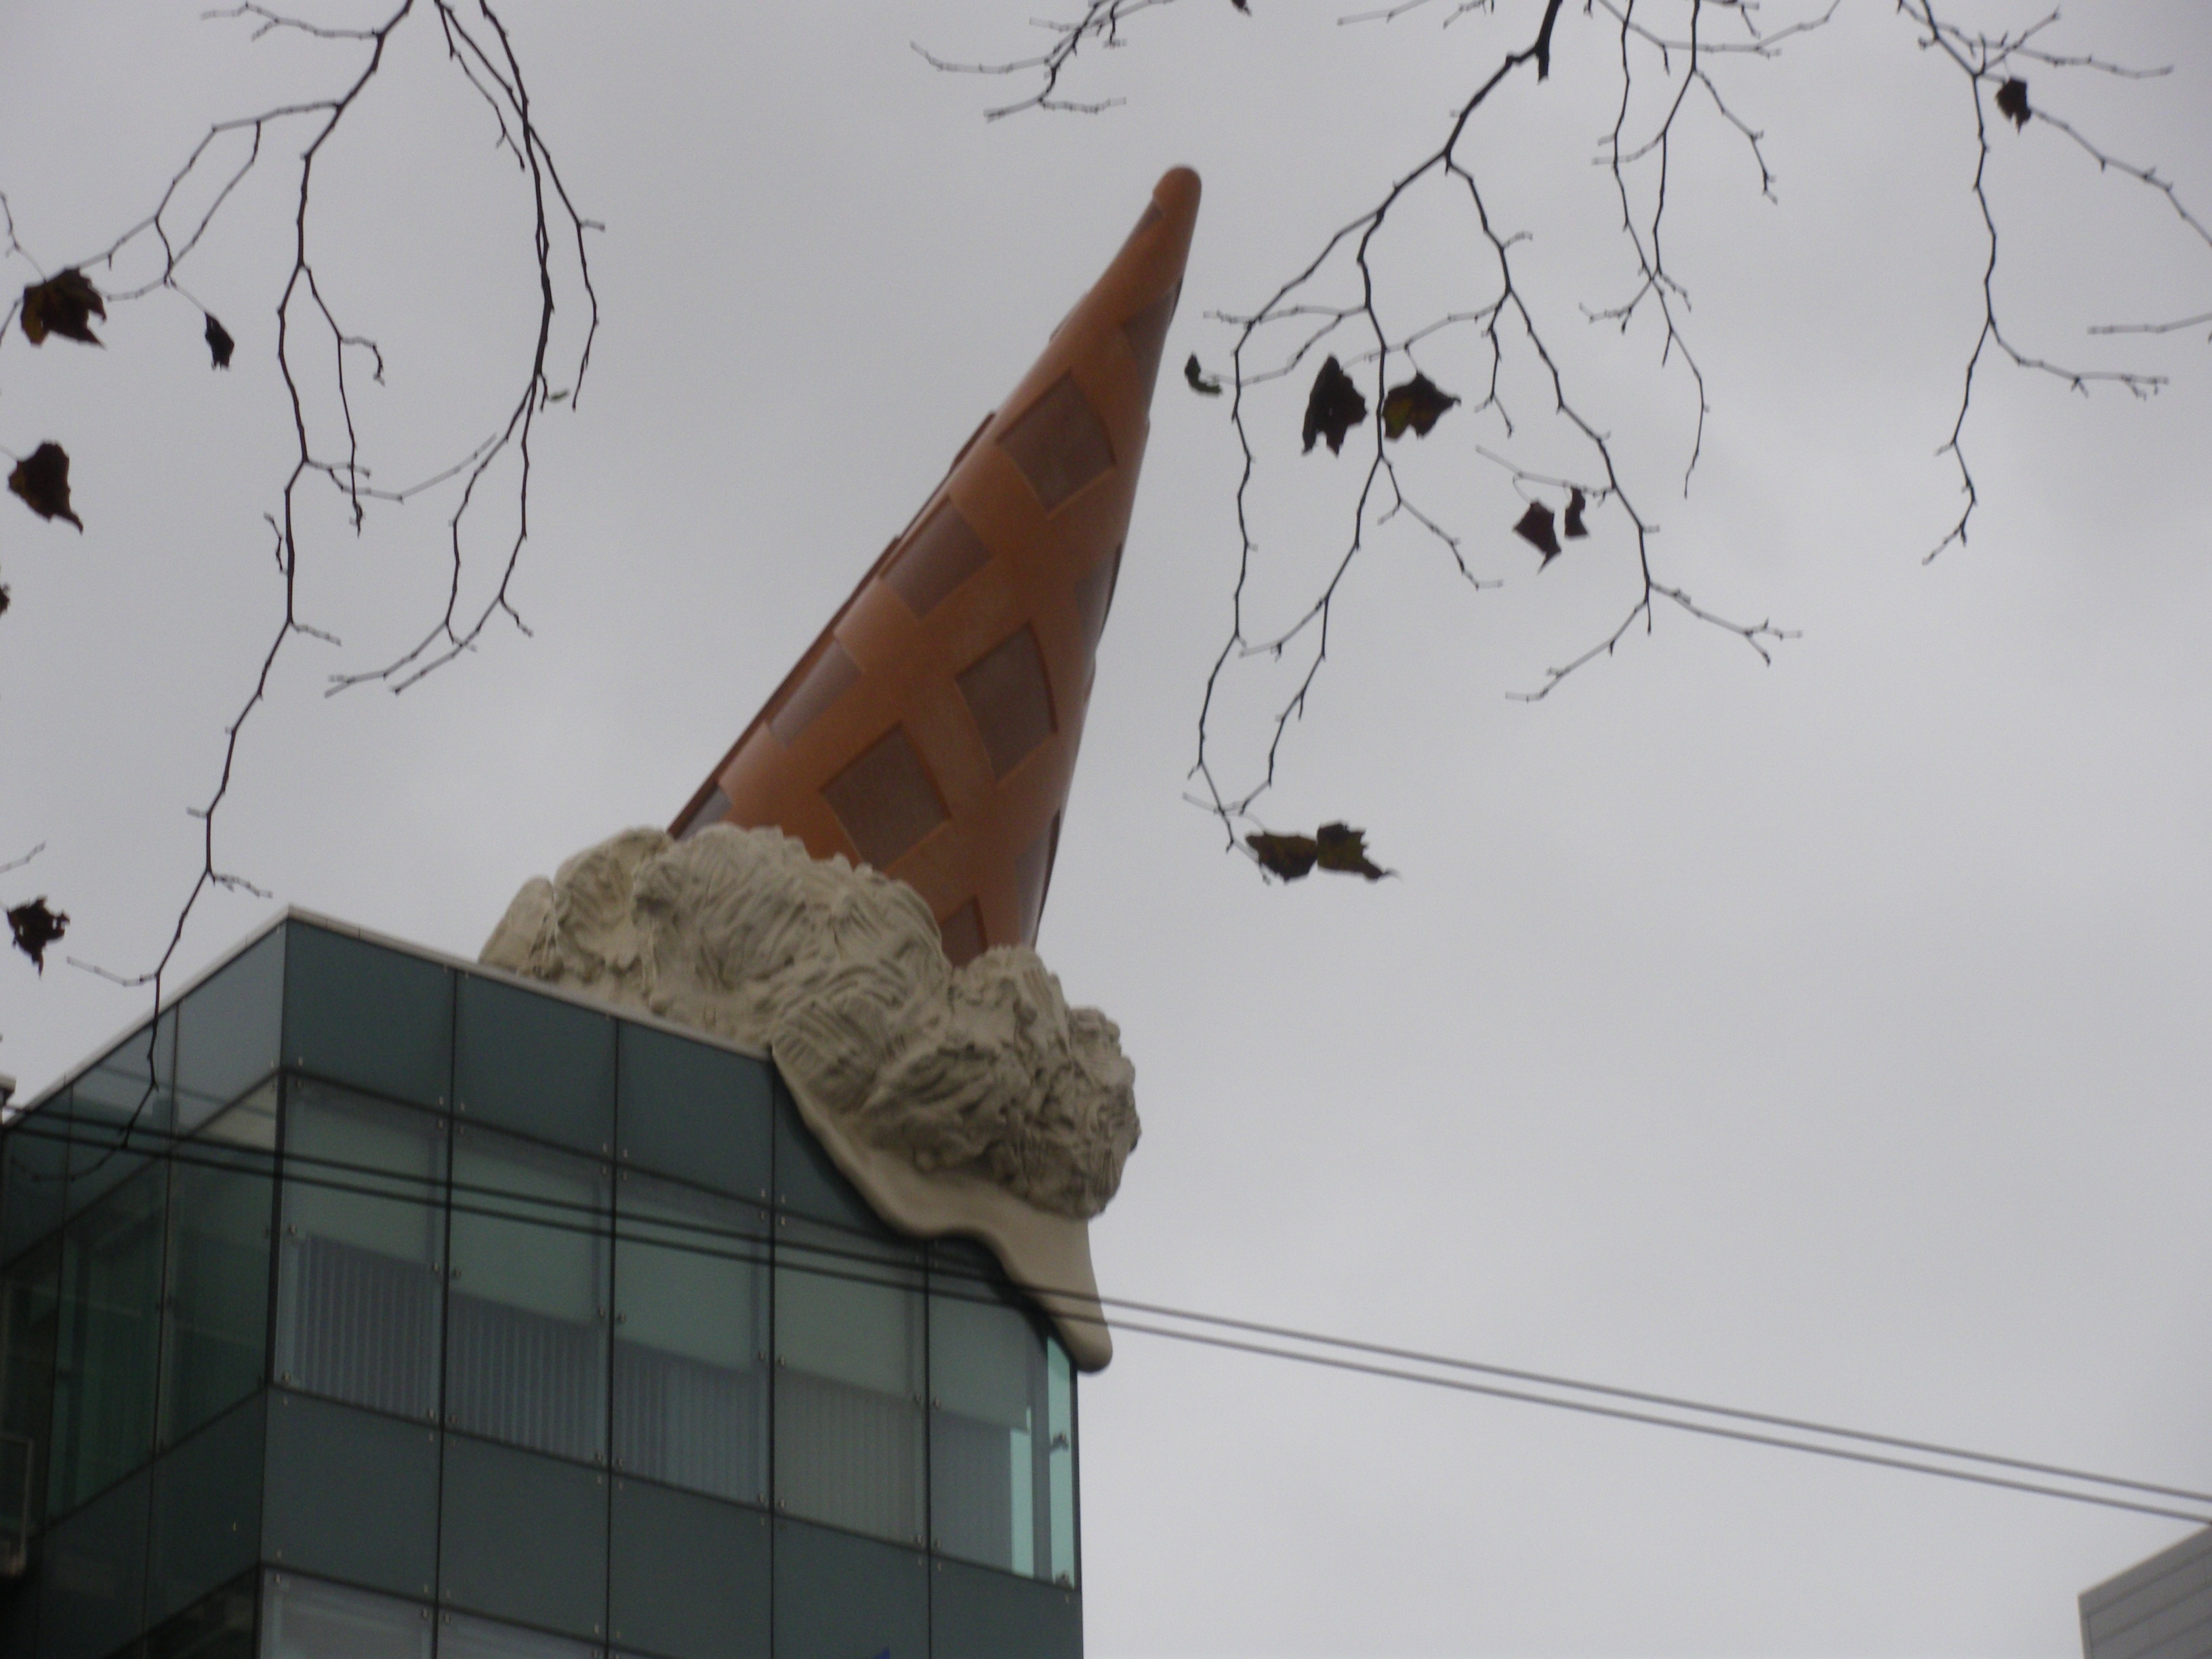
roof, wall, statue, artwork, ice cream cone, sculpture, art, drawing, mural, cologne